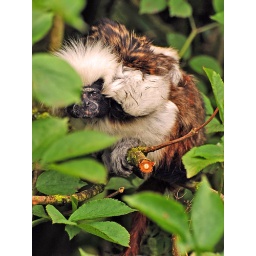
As I was walking down the path, I spotted this little fella hiding in the bushes,